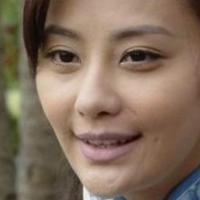
Age group: age 31-40